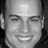
Emotion: happy